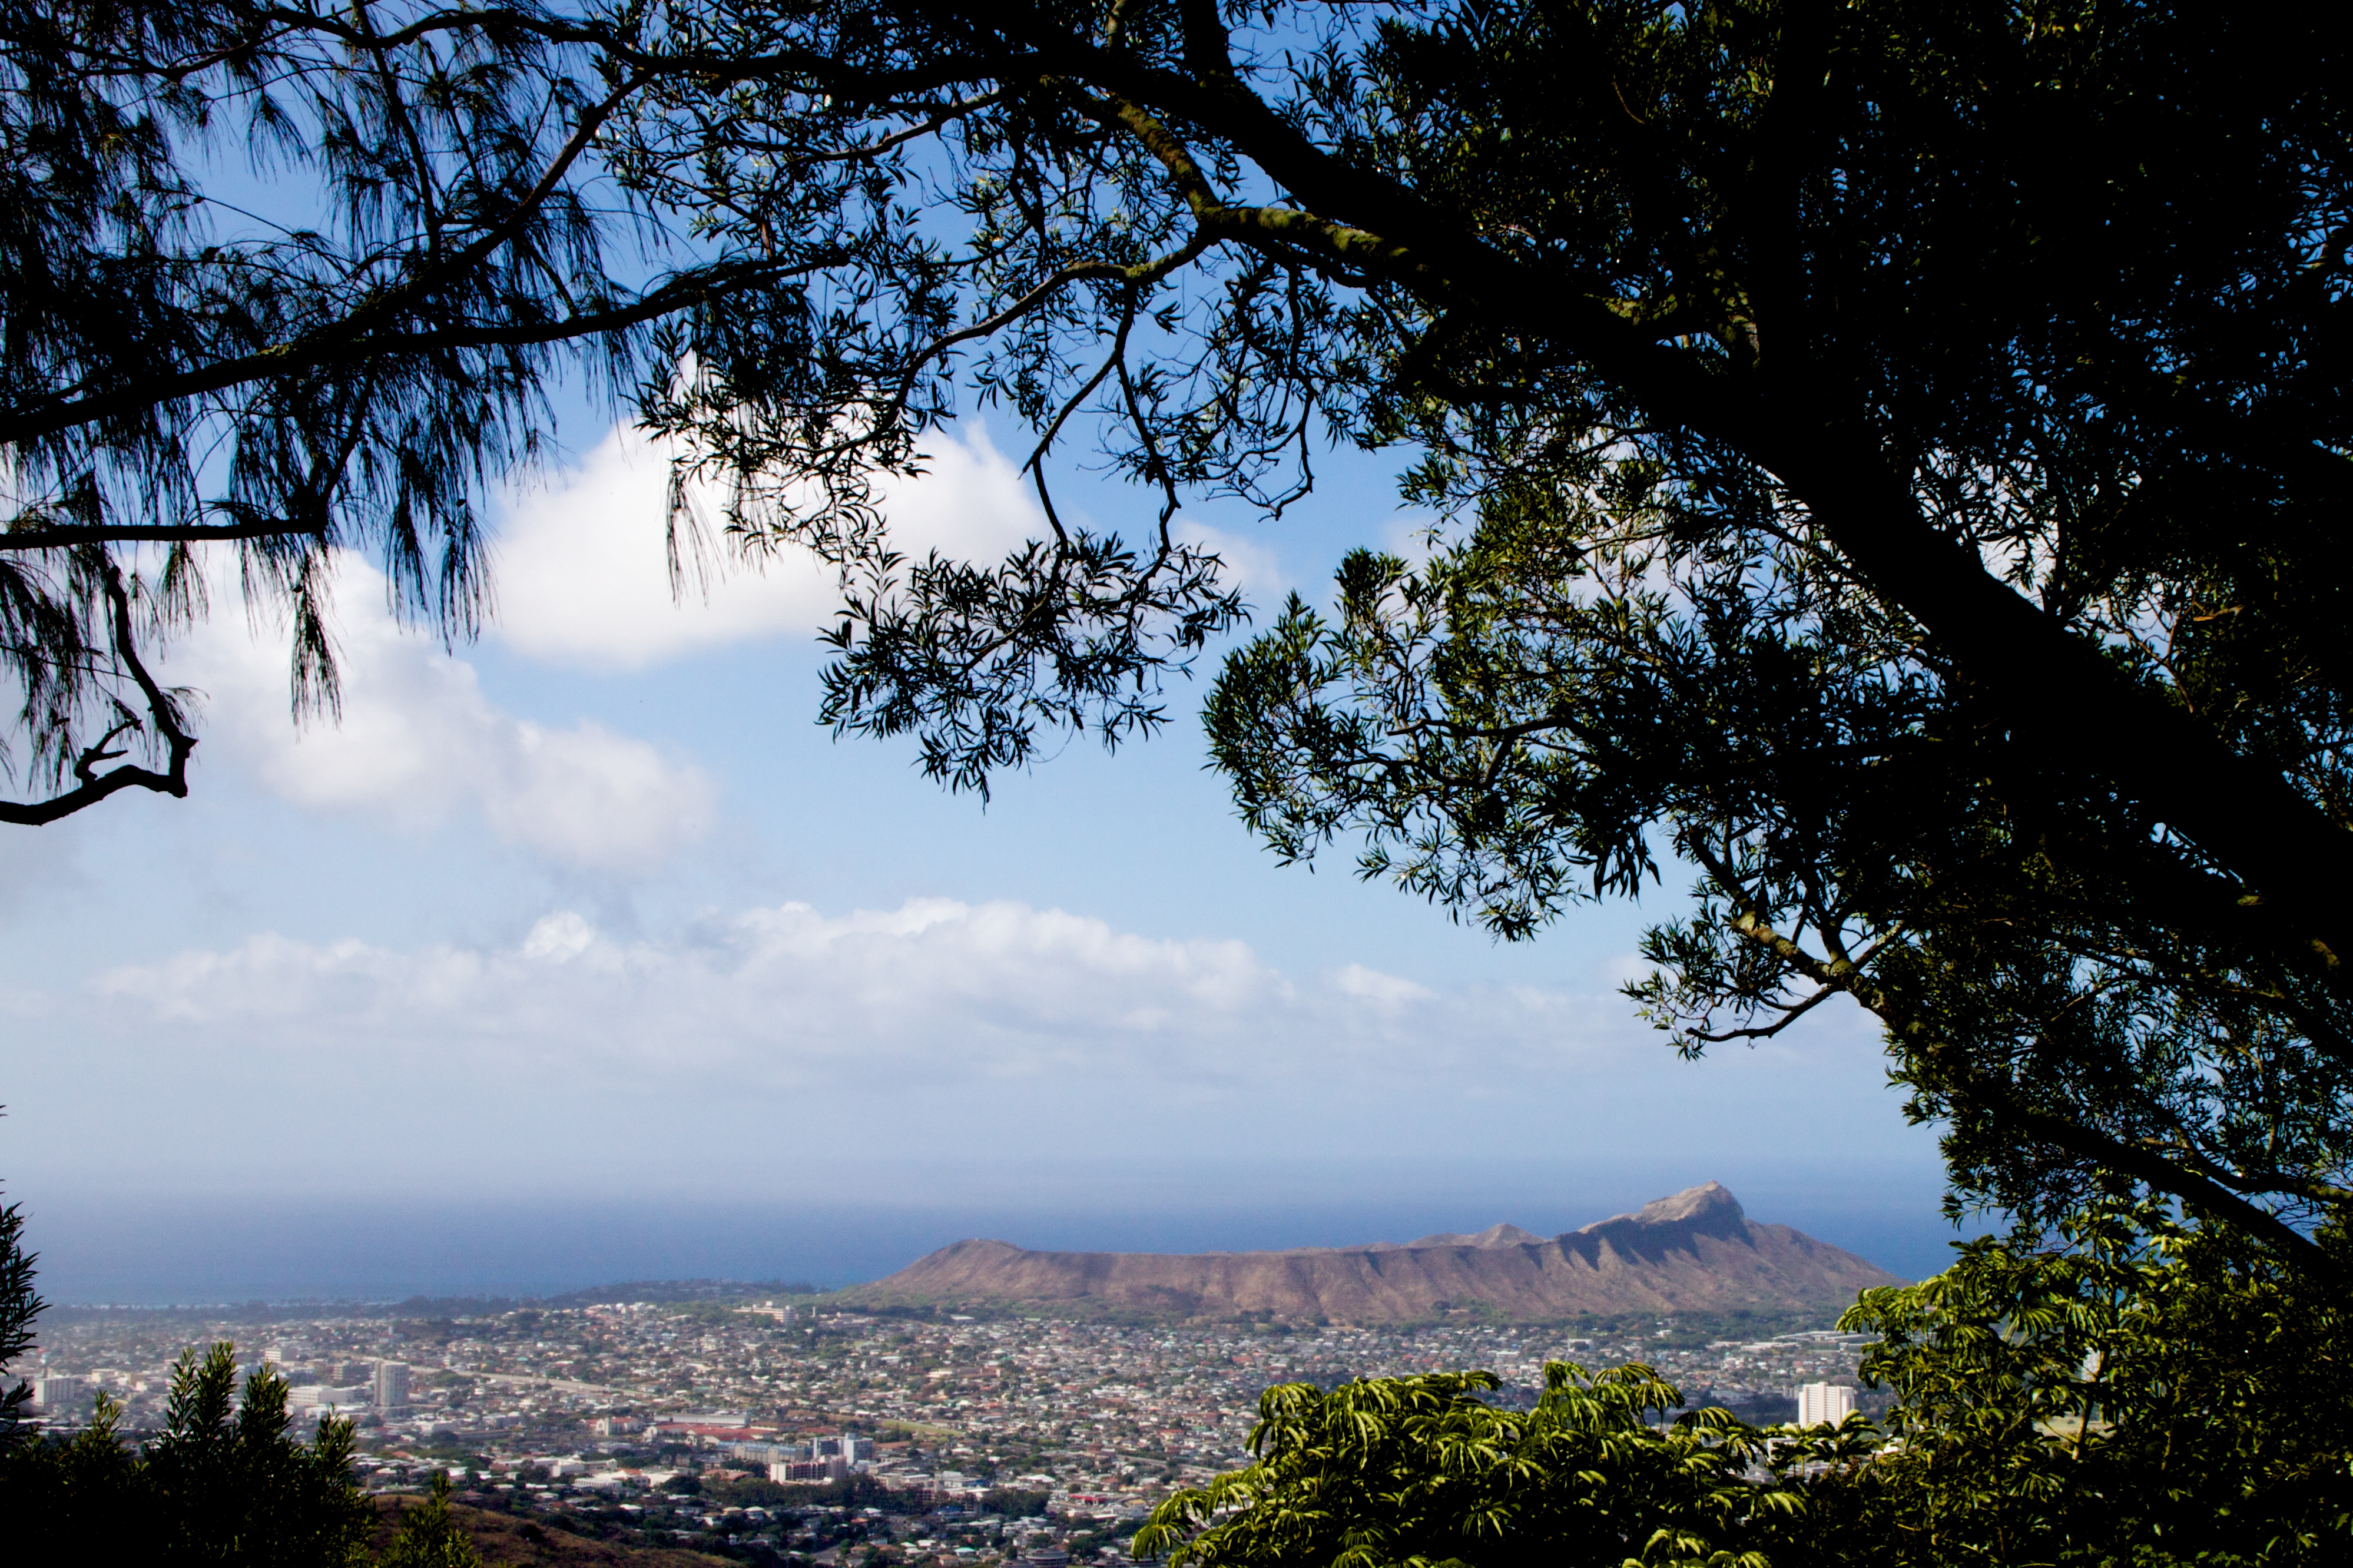
landscape, tree, nature, forest, grass, mountain, cloud, plant, sky, sunlight, morning, leaf, hill, flower, autumn, park, 18270mm, woody plant